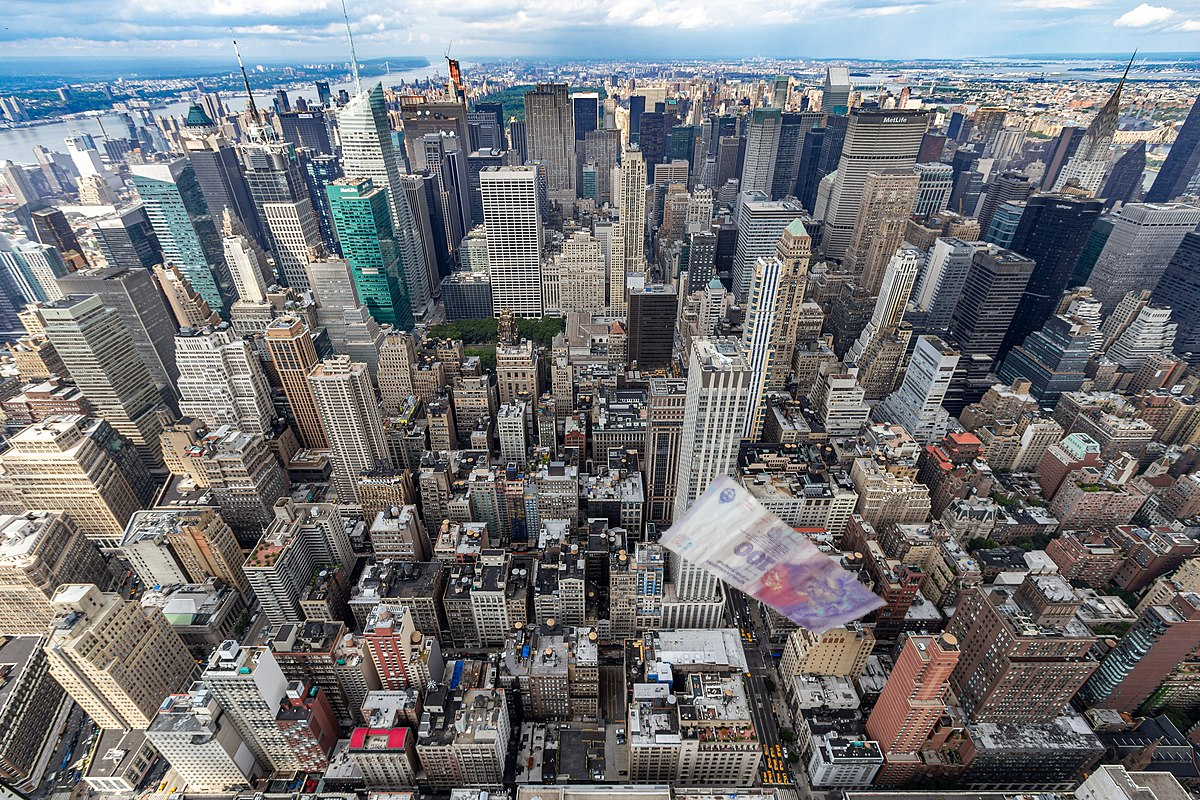
Denominación: 100